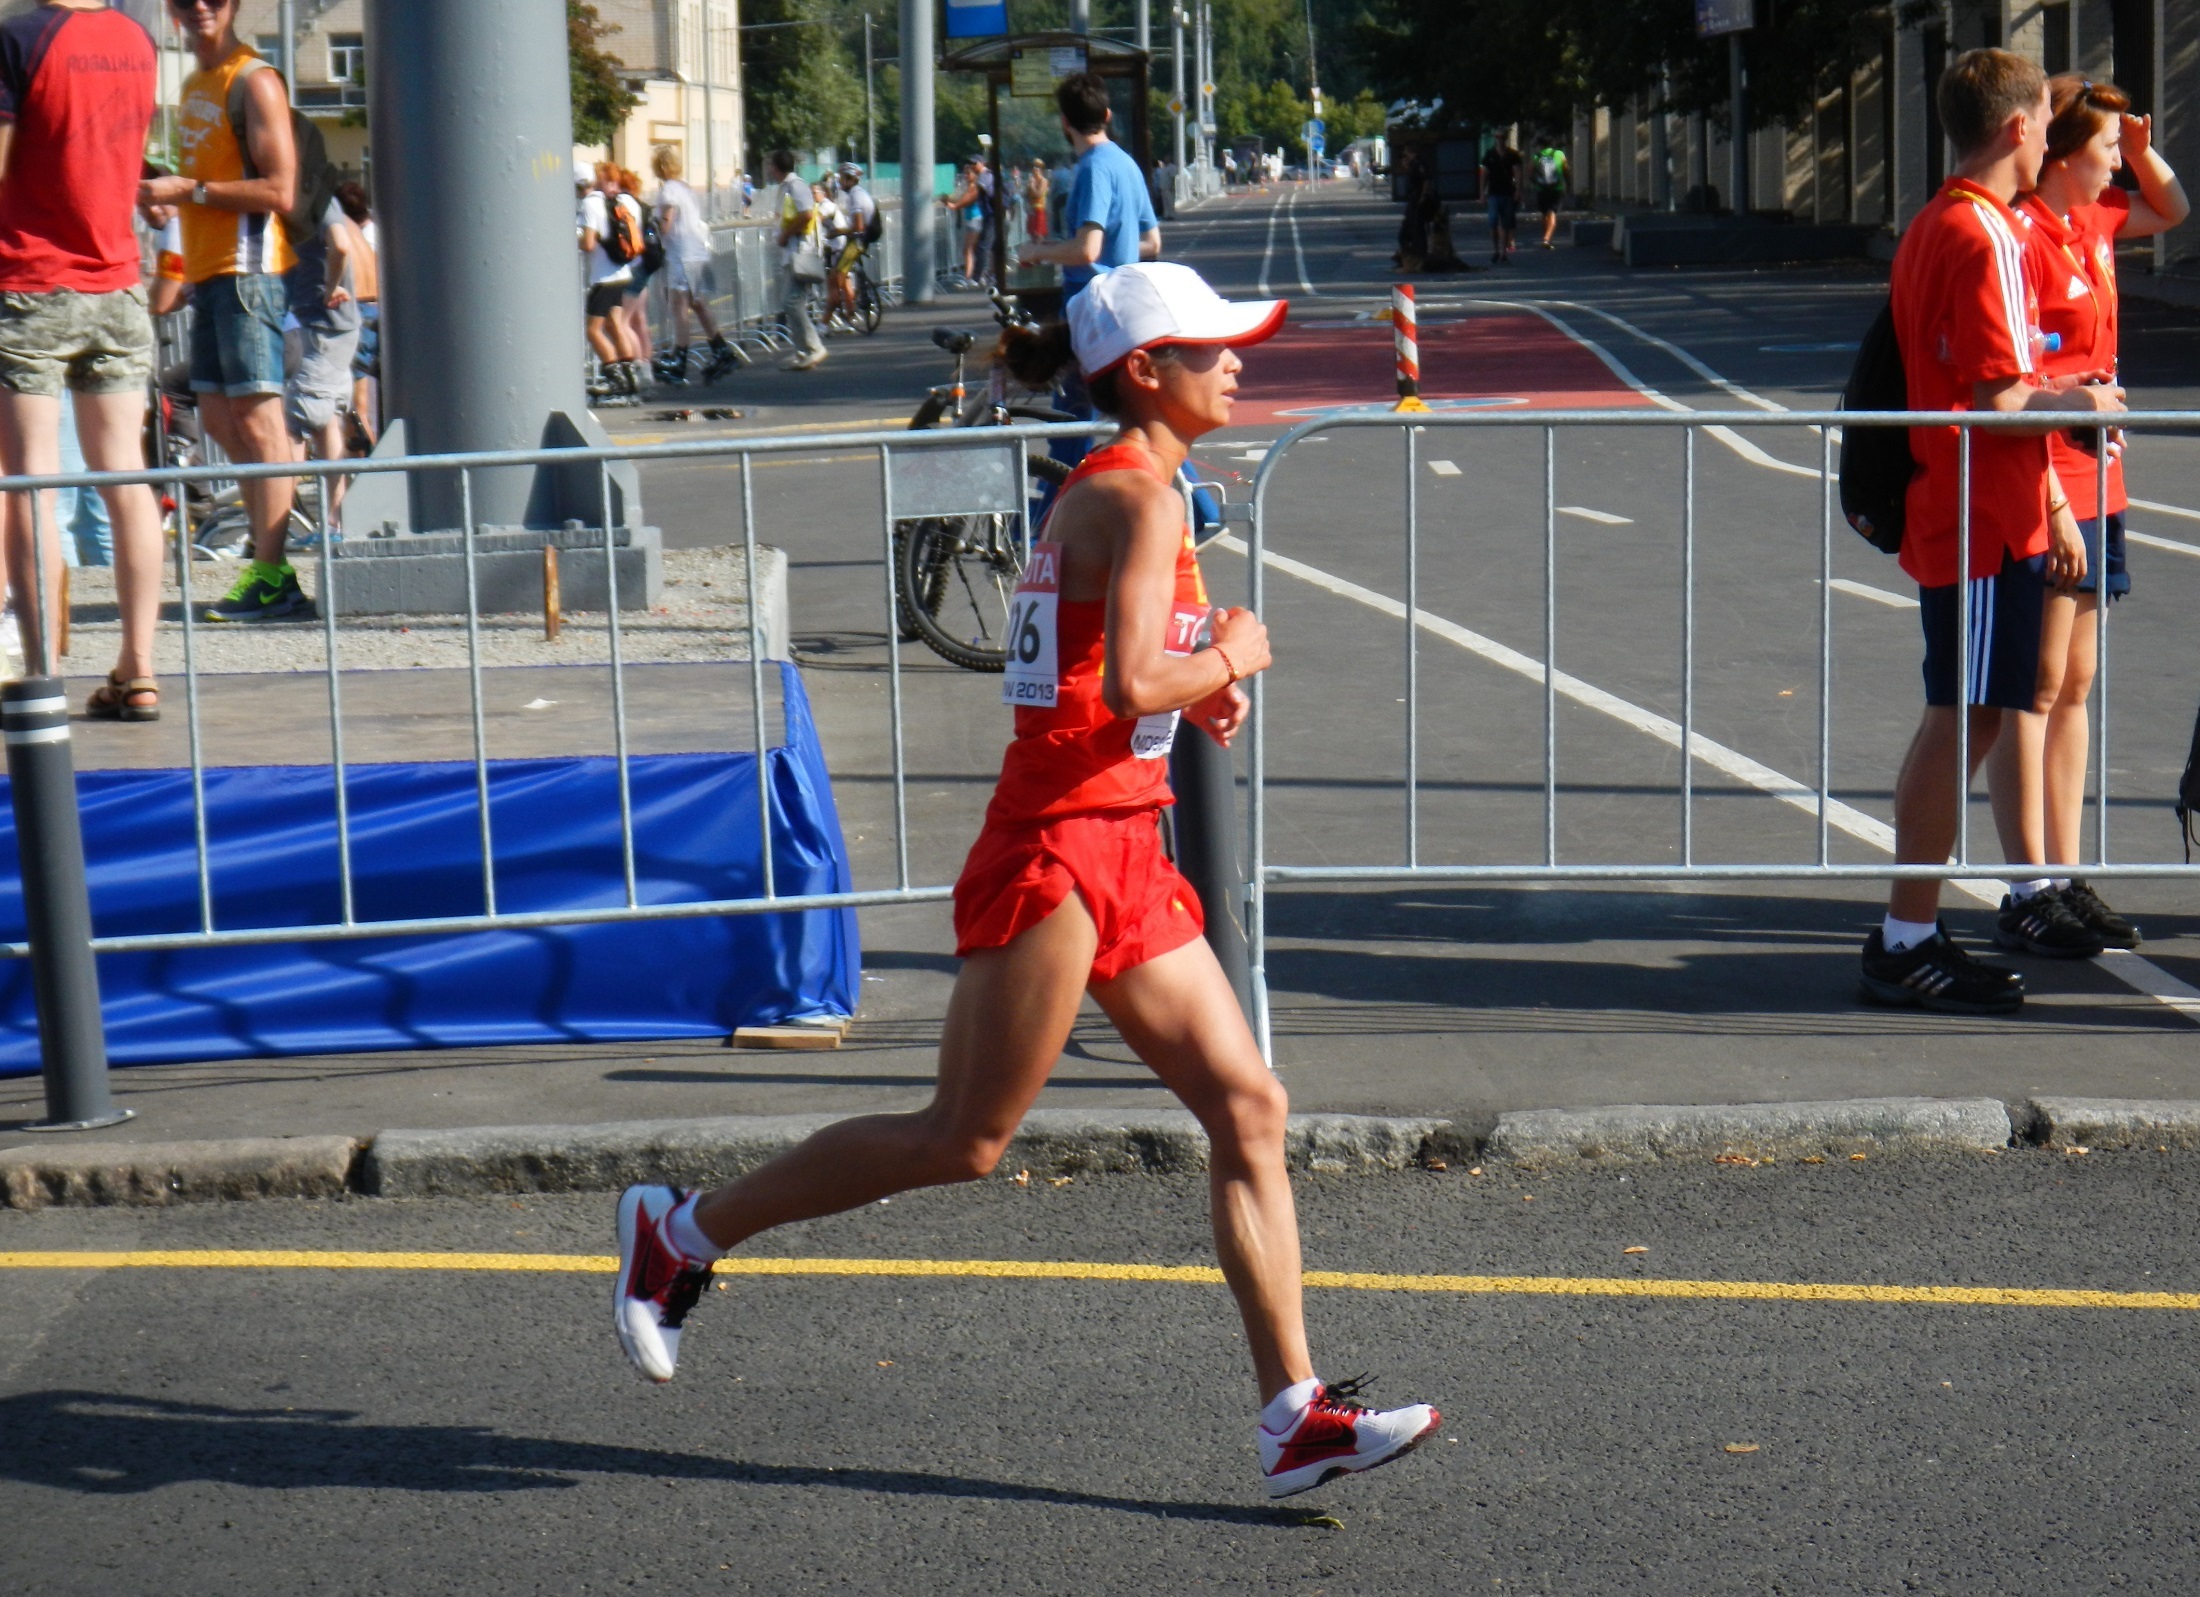
outdoor, person, girl, woman, street, running, run, city, urban, recreation, female, training, jogging, runner, jogger, exercise, lifestyle, healthy, fitness, workout, race, competition, marathon, sports, fit, endurance, athlete, athletics, sprint, active, jog, cardio, physical exercise, outdoor recreation, human action, individual sports, endurance sports, duathlon, track and field athletics, long distance running, half marathon, racewalking